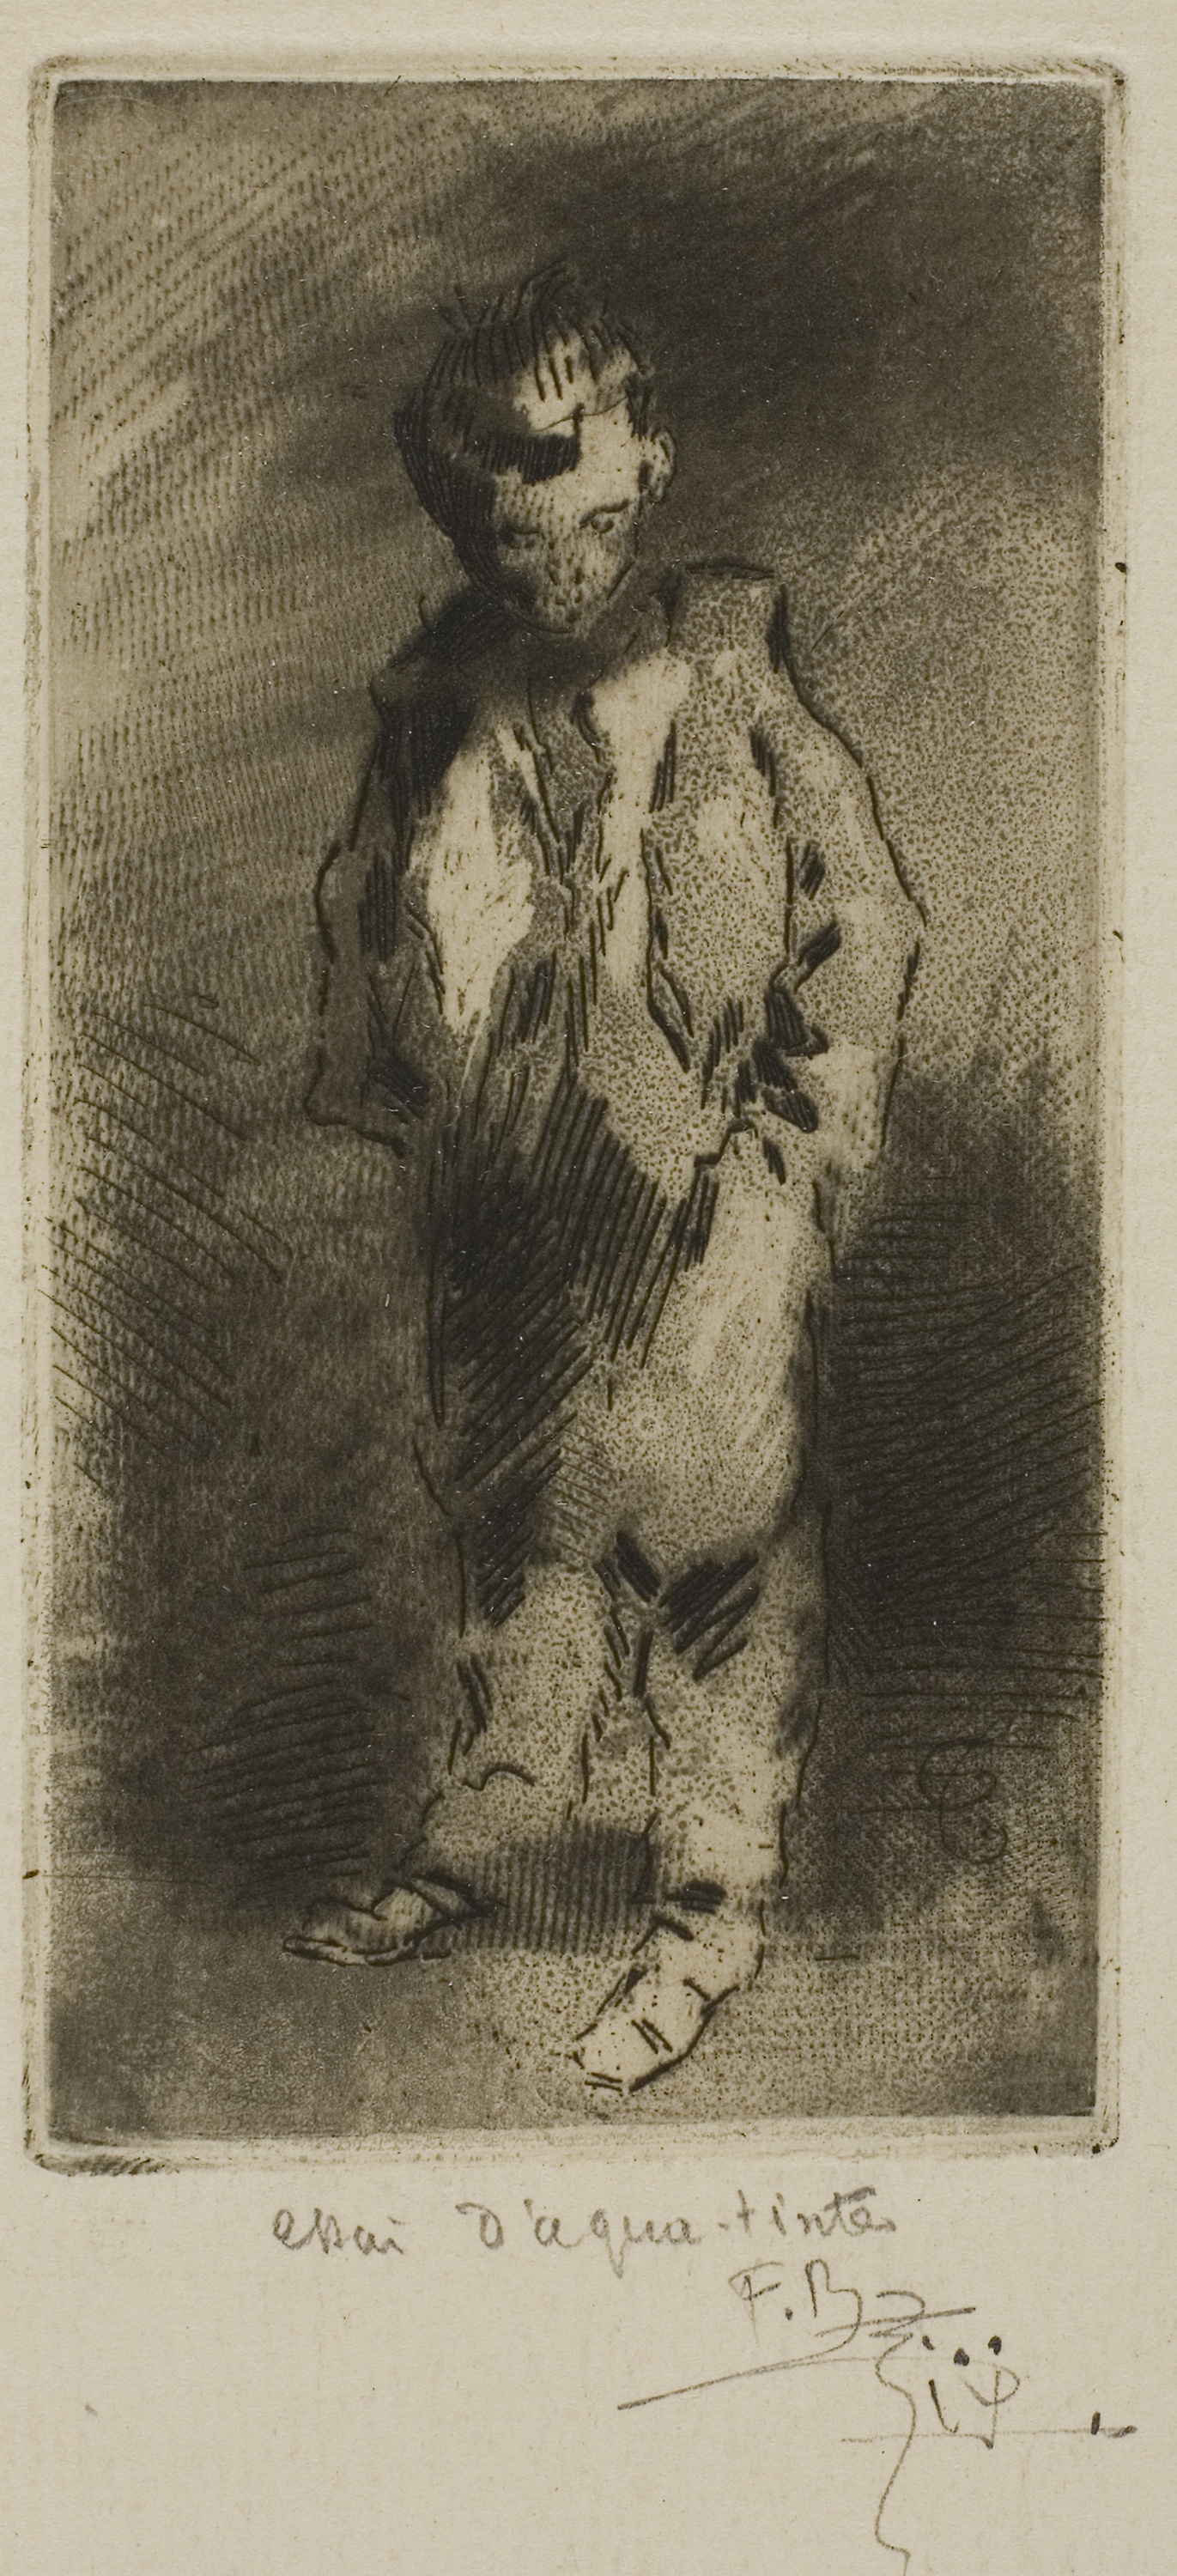
art, history, vintage clothing, visual arts, portrait, human behavior, artwork, drawing, illustration